1994 Brickyard 400

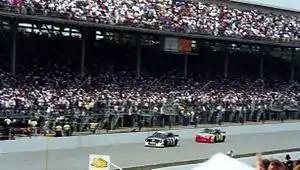
Jeff Gordon (#24) chasing down Rick Mast (#1) for the lead early in the race.

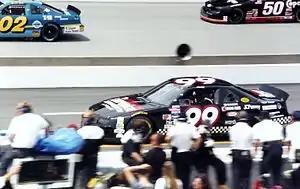
Danny Sullivan in the pit area.

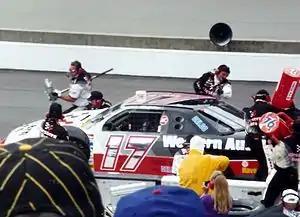
Darrell Waltrip during a pit stop.

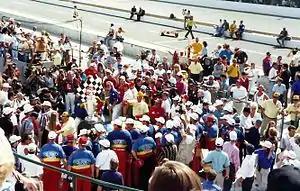
Jeff Gordon and the Hendrick Motorsports crew celebrating in victory lane.

Championship standings following the 1994 Brickyard 400